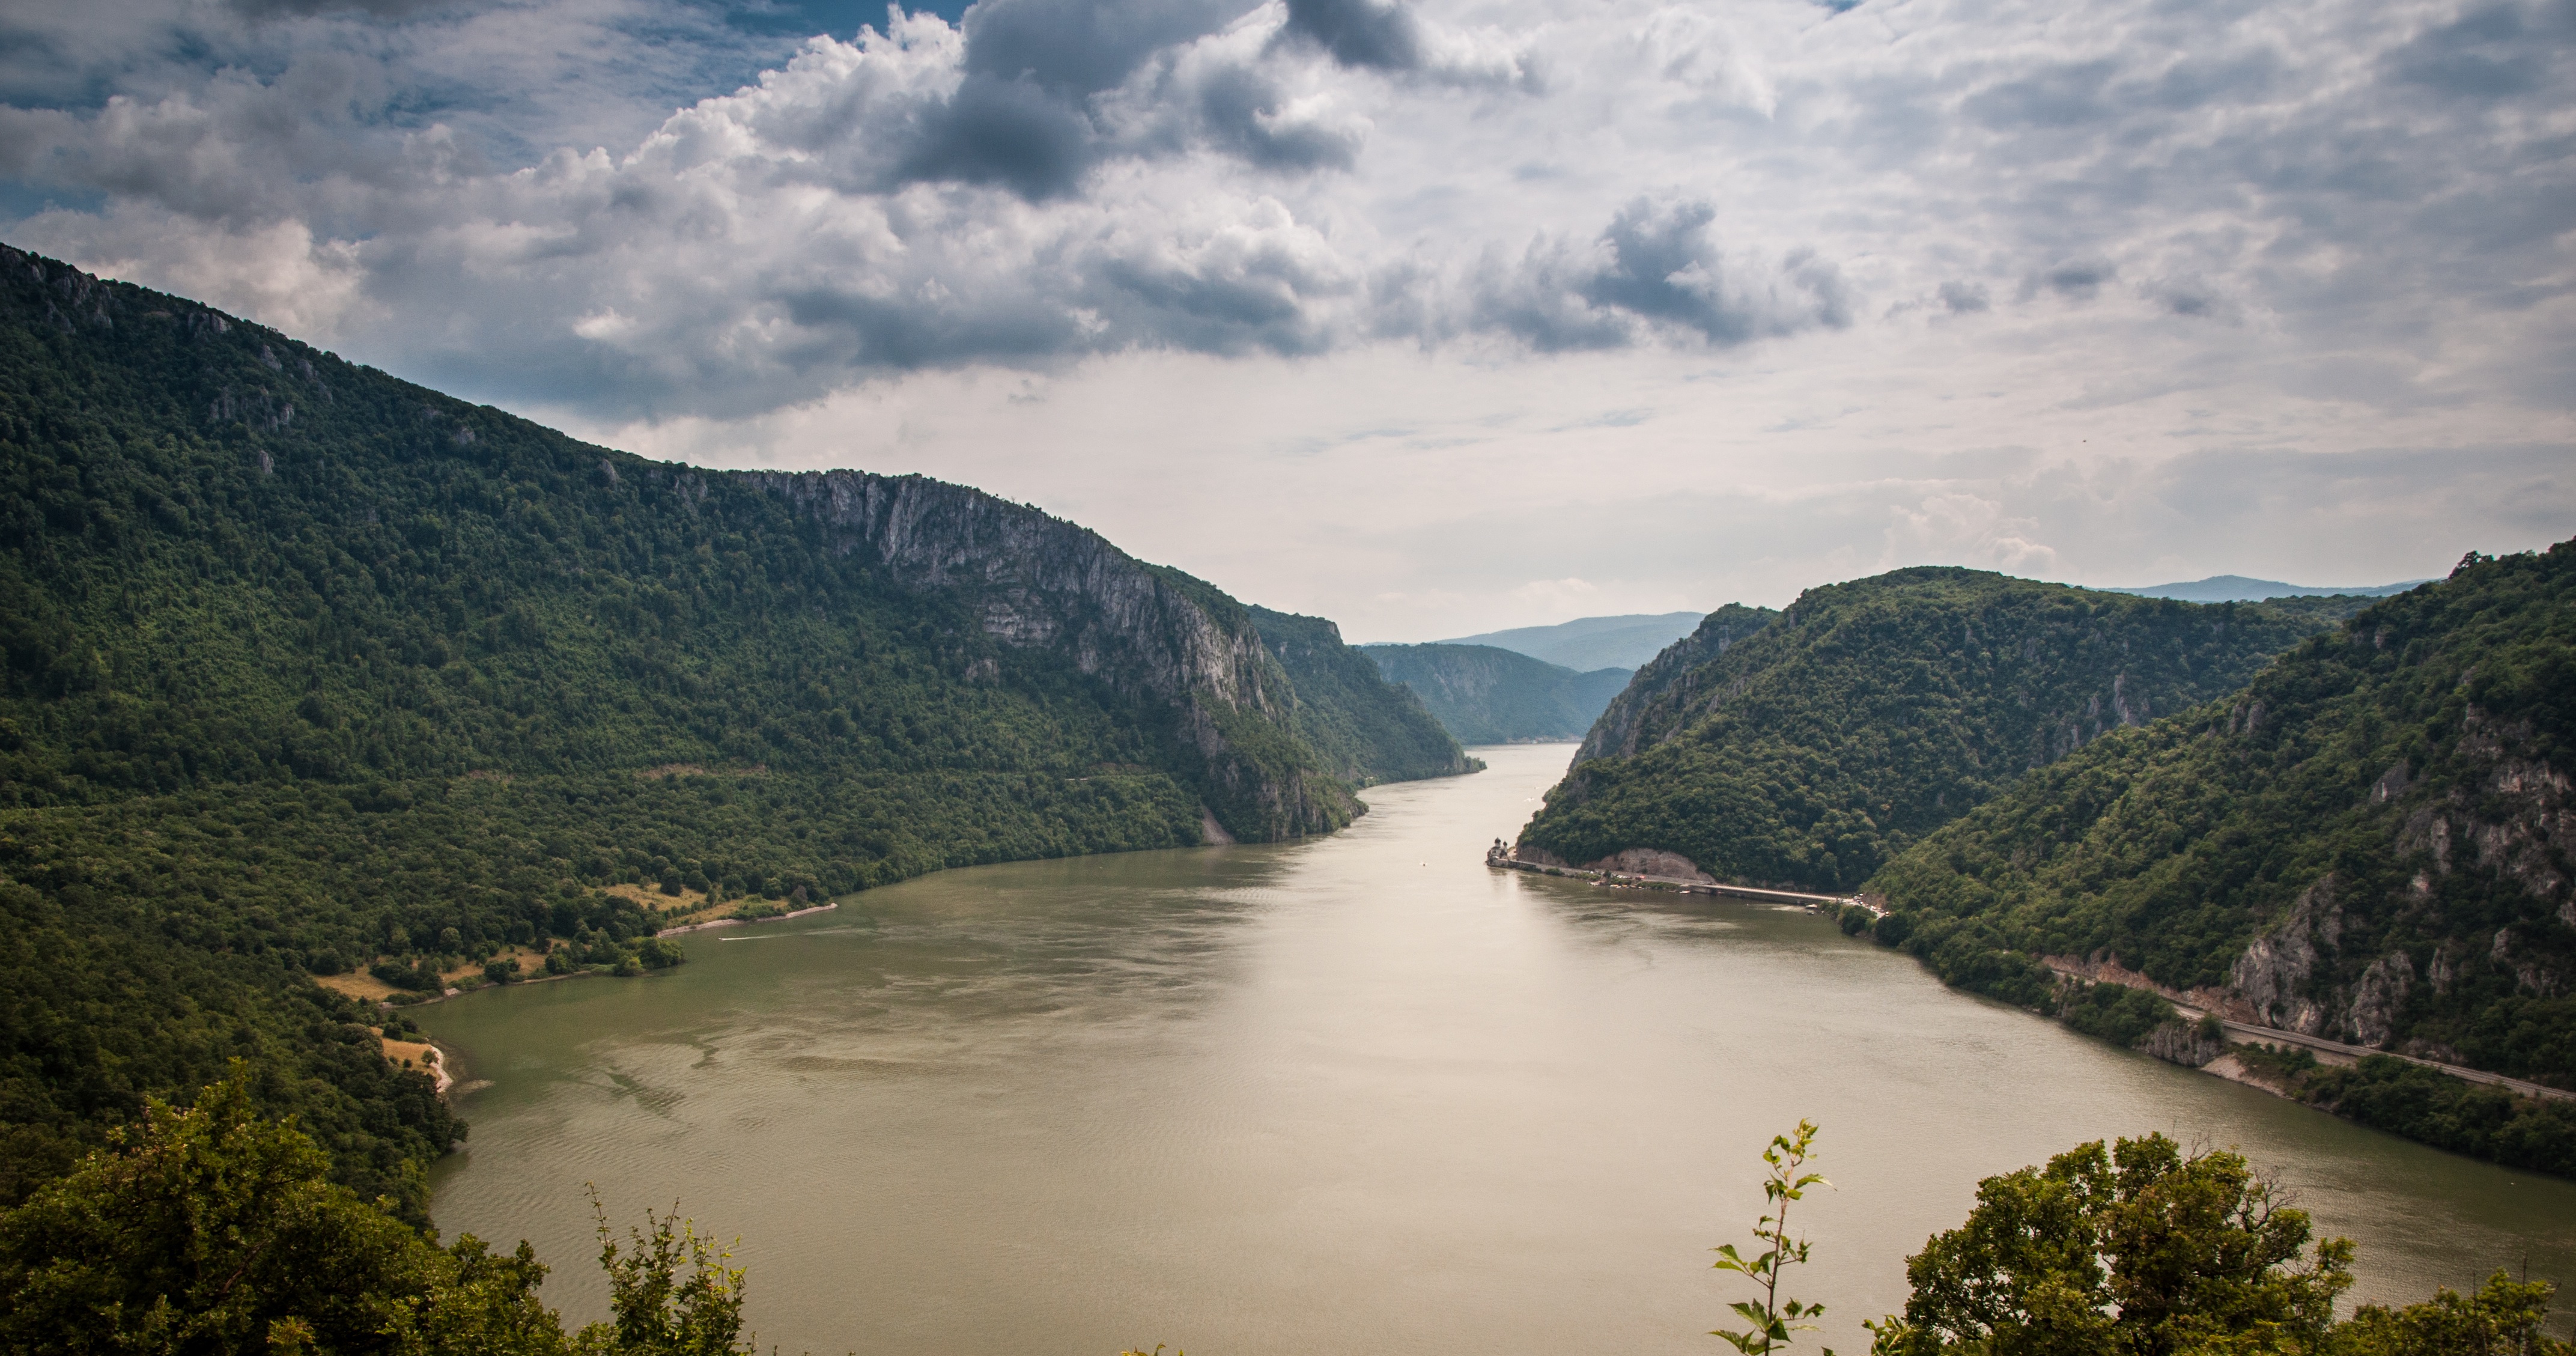
landscape, sea, coast, tree, water, nature, mountain, cloud, hill, lake, river, valley, mountain range, fjord, reservoir, highland, body of water, loch, landform, geographical feature, atmospheric phenomenon